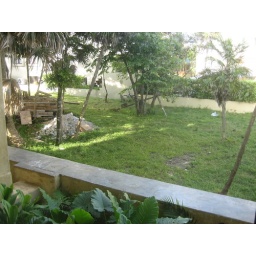
View from floor to ceiling picture window in entry area.